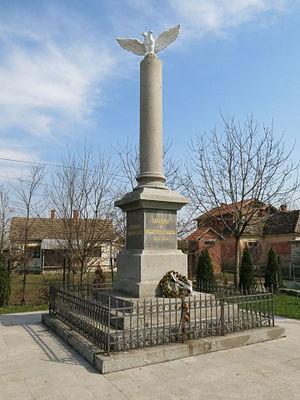
Mišar est une localité de Serbie située sur le territoire de la Ville de Šabac, district de Mačva. Au recensement de 2011, elle comptait 2 188 habitants.
Les sites mémoriels constituent l'une des quatre catégories de classement des monuments historiques de la Serbie. L'inventaire, élaboré et publié par l'Institut pour la protection du patrimoine de la République, recense 71 sites protégés.